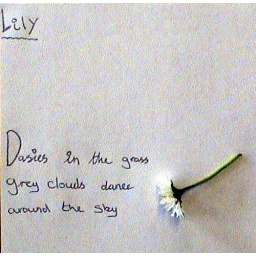
daisies in the grass grey clouds dance around the sky